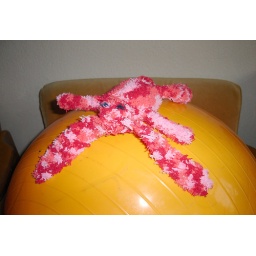
This bunny was made in tribute to the big pink bunny lying on a hill in Italy.